Paul Frees

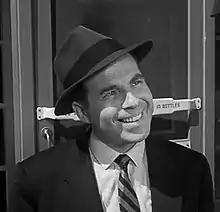
Frees in a rare onscreen appearance in "Suddenly" (1954)

Solomon Hersh Frees (June 22, 1920November 2, 1986), better known as Paul Frees, was an American actor, comedian, impressionist, and vaudevillian. He is known for his work on Metro-Goldwyn-Mayer, Walter Lantz, Rankin/Bass and Walt Disney theatrical cartoons during the Golden Age of Animation, and for providing the voice of Boris Badenov in "The Rocky and Bullwinkle Show". Frees was sometimes known as "The Man of a Thousand Voices", an appellation more commonly bestowed on Mel Blanc.